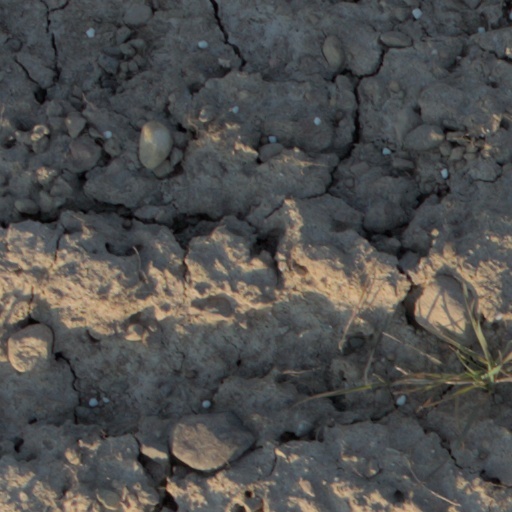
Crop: wheat